Dervish Hima

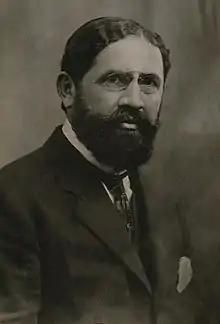

Dervish Hima (1872–1928), born Ibrahim Mehmet Naxhi, was a 19th-century Albanian politician and one of the delegates who participated at the Albanian Declaration of Independence.